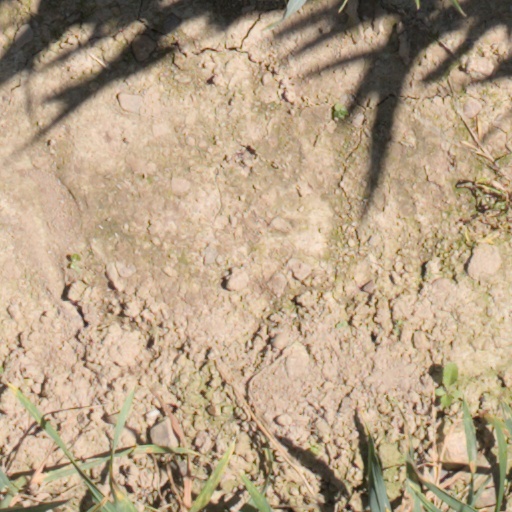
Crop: wheat